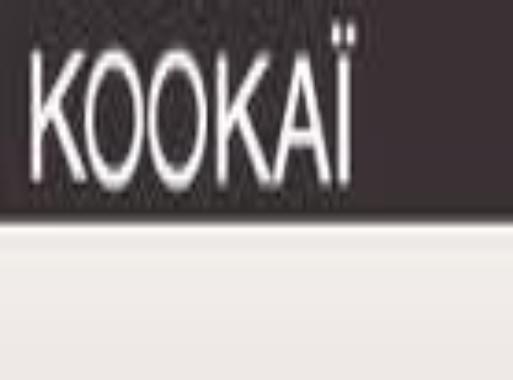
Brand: Kookai
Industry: Clothes